Zhao Gongming

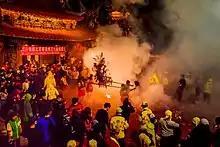
Zhunan Fried Handan

In "Fengshen Yanyi", Zhao Gongming was a Taoist hermit with magical powers and a close friend of General Wen Zhong. Through Wen Zhong, King Zhou of Shang sought the assistance of Zhao Gongming. Zhao was killed in a battle against Luya Daoren, who was aiding the Zhou in overthrowing the Shang. Seeking revenge for their brother, Zhao Gongming's three younger sisters, Zhao Yunxiao, Zhao Qiongxiao, and Zhao Bixiao, were also killed in the war.